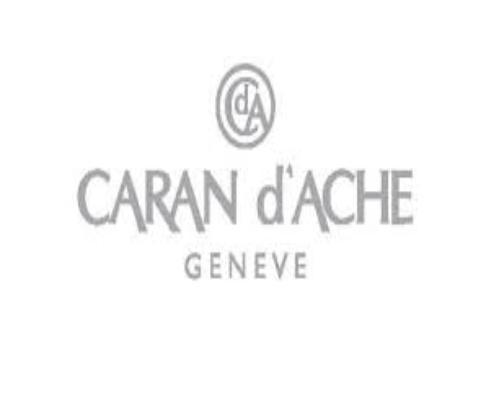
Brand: caran d'ache
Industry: Necessities